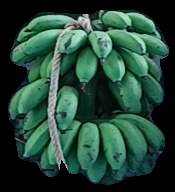
Variety: rasbale
Grade: grade2